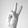
ASL letter: V